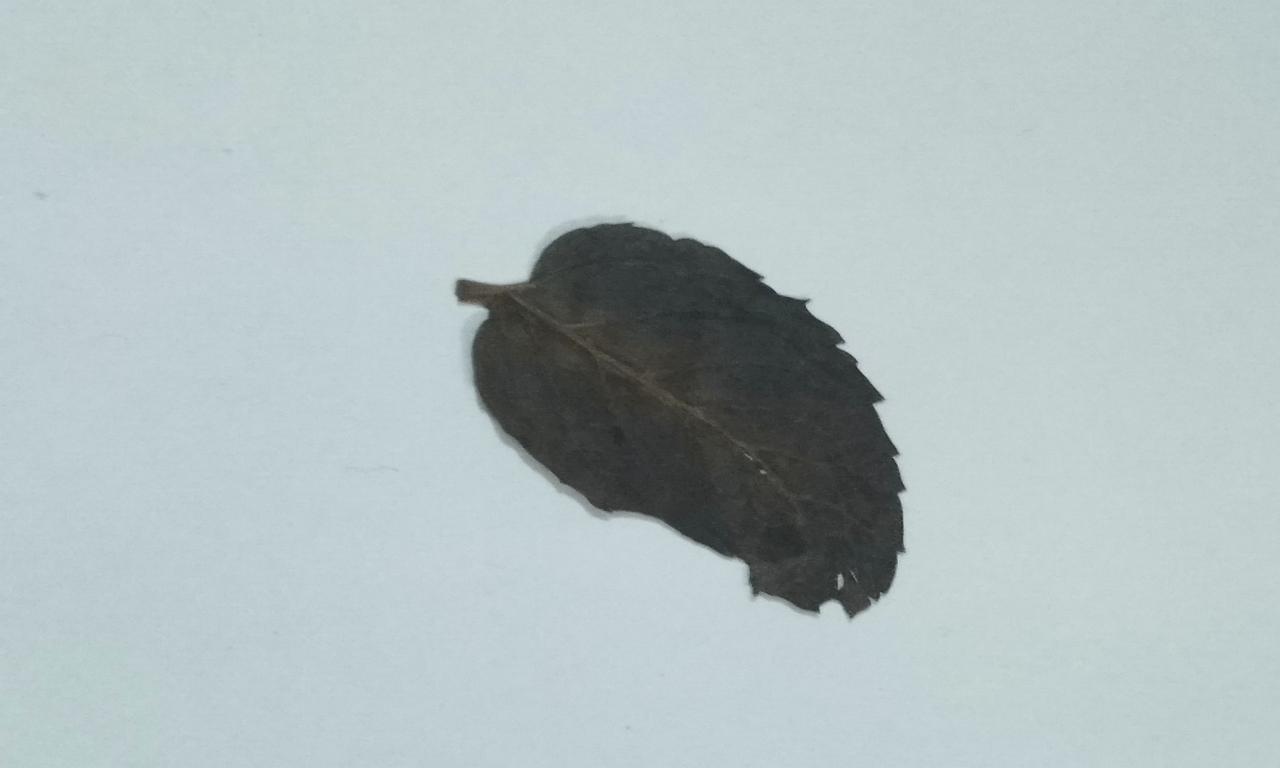
Label: Dried